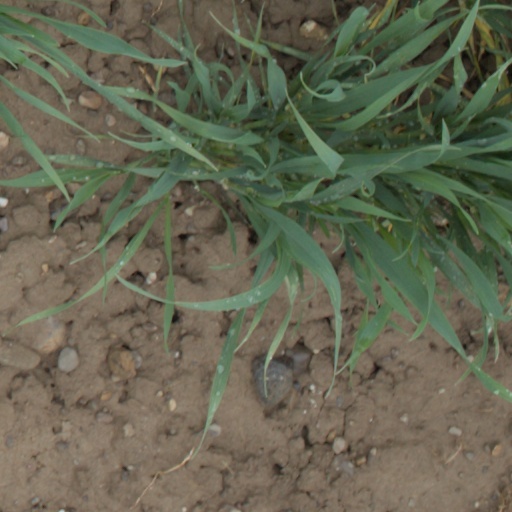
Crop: wheat